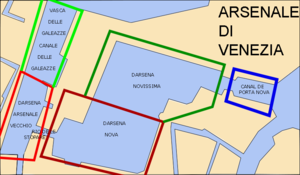
Basins de l'arsenal de Venise.Español: Dársenas del Arsenal de Venecia.
Le rio de le Stopare ou de le Stoppe est un canal de Venise dans l'enceinte de l'Arsenale Vecchio.
Le canale delle Galeazze est un canal de Venise dans l'enceinte de l'Arsenale Vecchio.
La darsena Grande est une darse de Venise dans l'enceinte de l'Arsenale Vecchio.
L'arsenal de Venise, aussi appelé arsenal de la République Sérénissime, est construit en 1104 sur l'initiative du doge Ordelafo Faliero. Ce chantier naval joue un rôle déterminant dans la construction de l'empire vénitien en permettant la production rapide de nombreux navires. Ceint par 3 km de murailles crénelées de briques rouges, il emploie jusqu'à 16 000 personnes à son apogée et peut être considéré à la fois par sa taille, par son ancienneté ainsi que par l'ingéniosité de sa conception et de son fonctionnement comme l'un des premiers sites véritablement « industriels » apparus en Europe.
Le canale di Porta Nuova est un canal de Venise dans l'enceinte de l'Arsenale Vecchio.